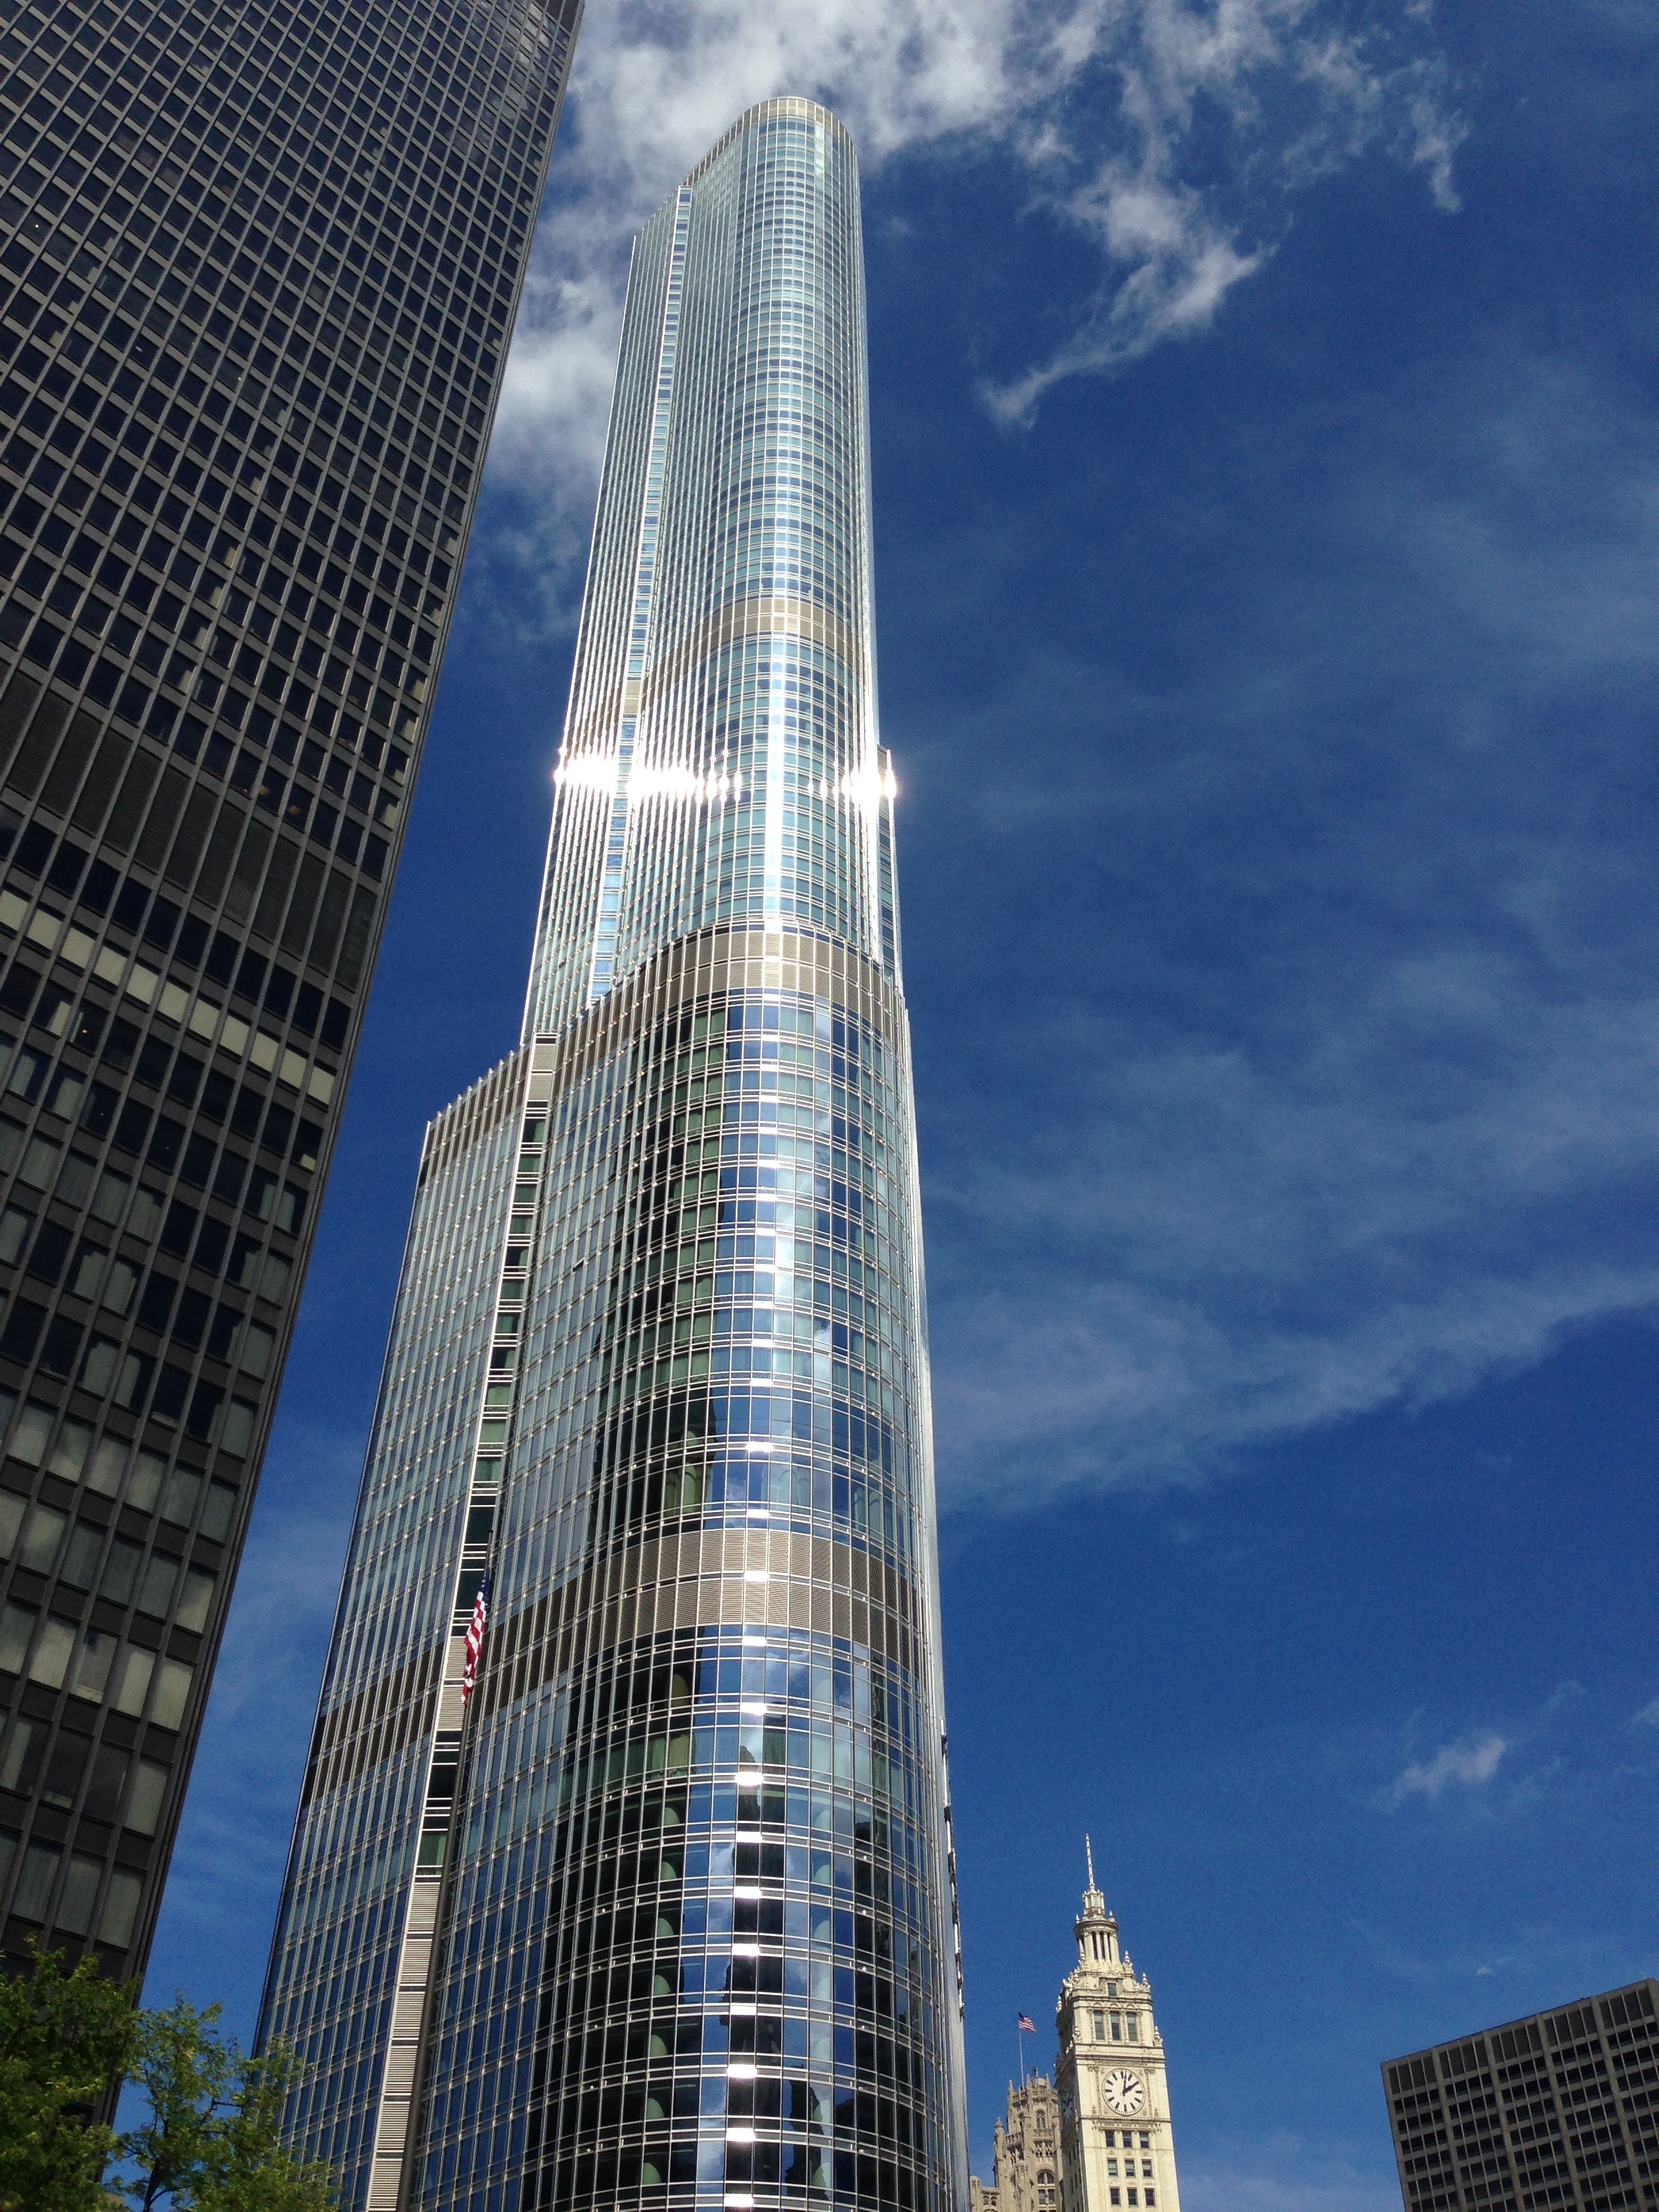
architecture, skyline, building, city, skyscraper, cityscape, downtown, reflection, tower, landmark, chicago, facade, tower block, company, metropolis, condominium, urban landscape, i skyscraper, human settlement, metropolitan area